Ten Acre Wood

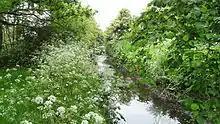
Yeading Brook in Ten Acre Wood

Ten Acre Wood is a Local Nature Reserve (LNR) in Yeading in the London Borough of Hillingdon, which is owned by Hillingdon Council and managed by the London Wildlife Trust (LWT). It is also part of the Yeading Brook Meadows Site of Metropolitan Importance for Nature Conservation (SINC), which includes two neighbouring LNRs managed by the LWT, Gutteridge Wood and Meadows and Yeading Brook Meadows LNR.